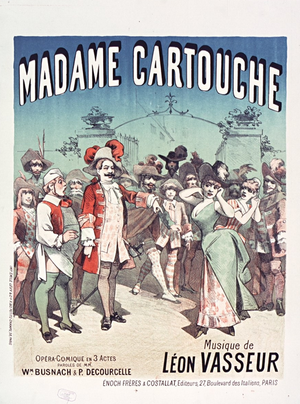
Madame Cartouche, musique de Léon Vasseur, opéra-comique en 3 actes, paroles de MM. Wm Busnach &amp
Léon Vasseur, né le 28 mai 1844 à Bapaume et mort le 25 juillet 1917 à Asnières, est un compositeur, organiste et chef d'orchestre français.